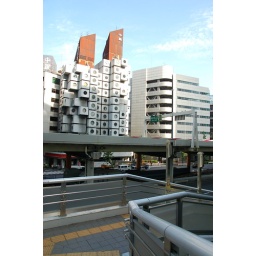
is a mixed-use residential and office tower designed by architect Kisho Kurokawa and located in Shimbashi, Tokyo, Japan.